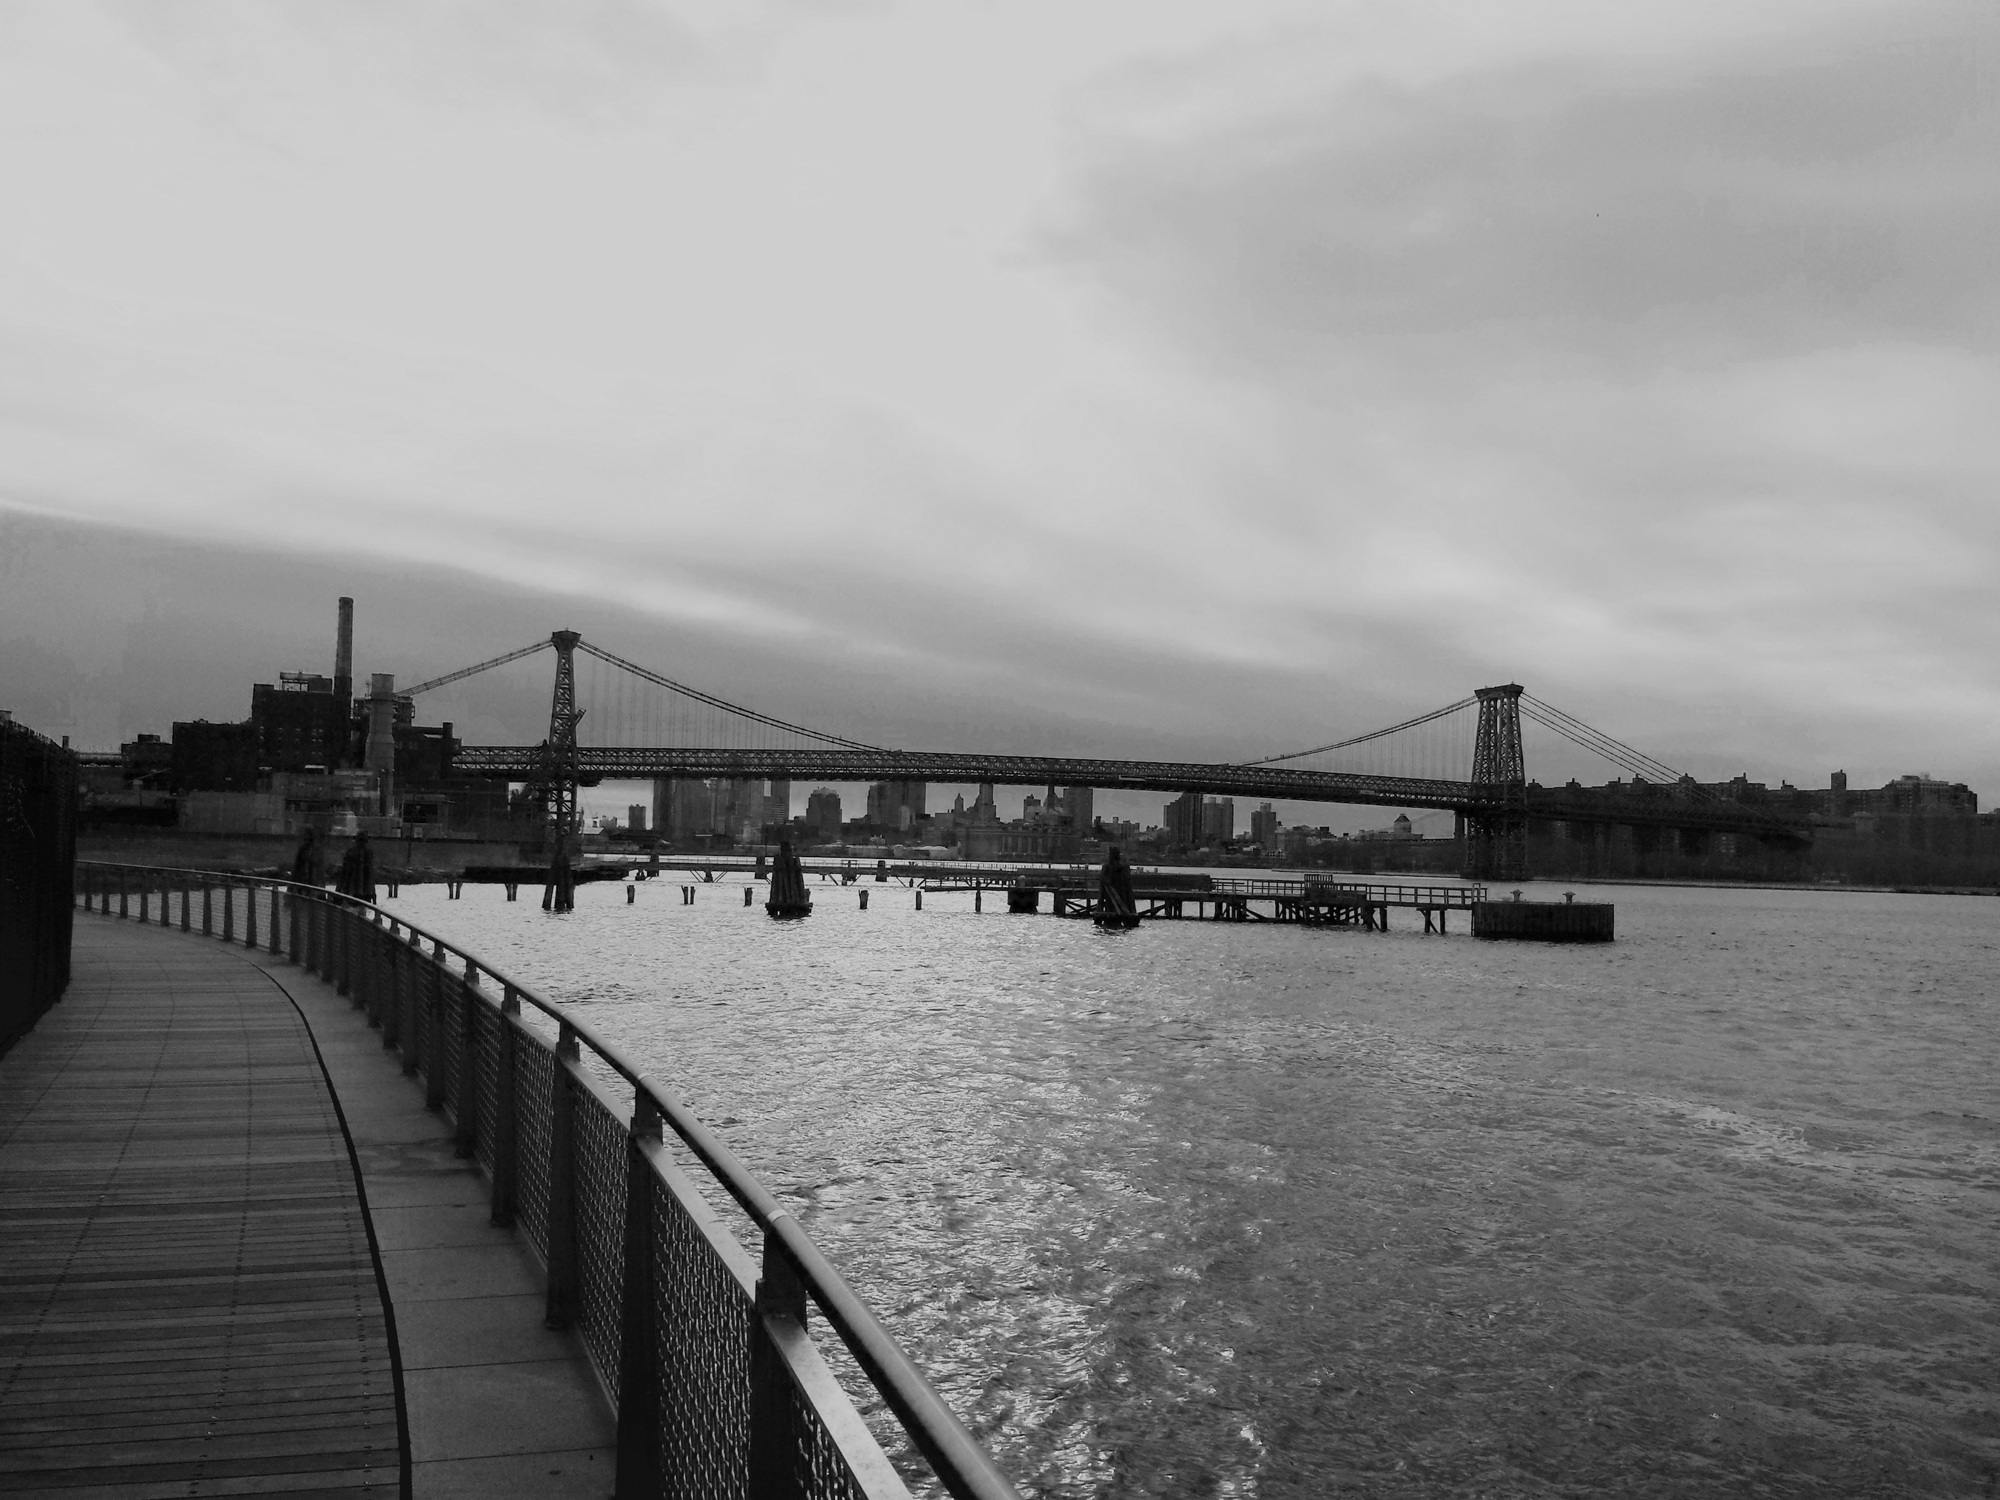
sea, coast, water, black and white, bridge, city, pier, river, nyc, scenic, brooklyn, monochrome, waterfront, waterway, monochrome photography, atmospheric phenomenon, nonbuilding structure